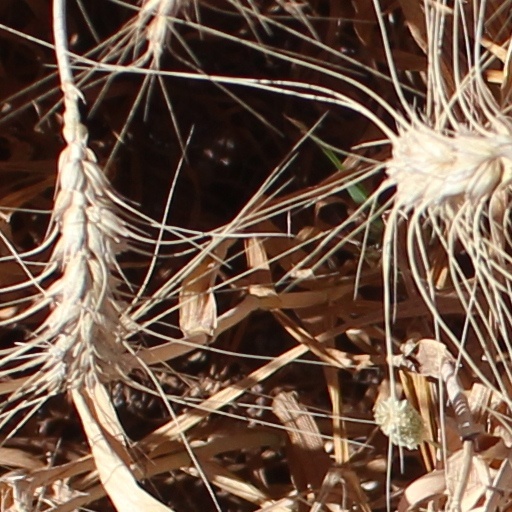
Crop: wheat